Juden Chan

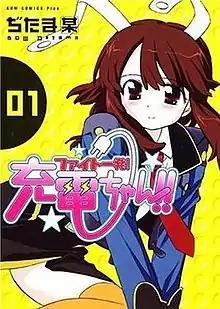
Cover of the first tankobon volume, released by Wani Books in Japan on June 24, 2006

is a Japanese manga series by Bow Ditama, which is also adapted into an anime television series of the same name that aired on the AT-X network in Japan from June 25 to September 10, 2009. It features anthropomorphized characters representing aspects of charging electrical equipment. The series contains some explicit fan service, including "omorashi" (panty wetting). An edited version of the series was released on Crunchyroll under the title of Charger Girl Ju-den Chan.